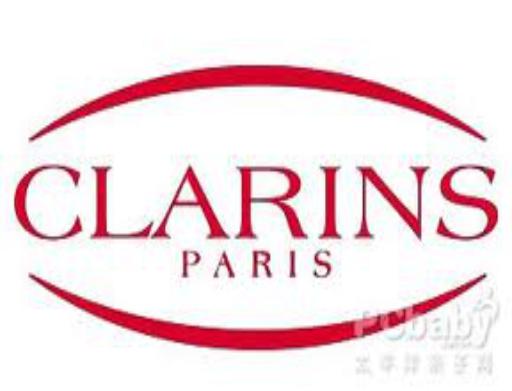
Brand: clarins
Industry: Necessities